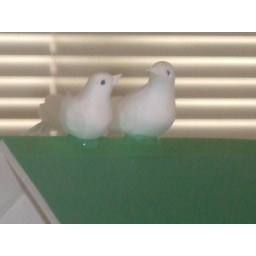
The two white doves on the roof represents the couple in love... so cute!